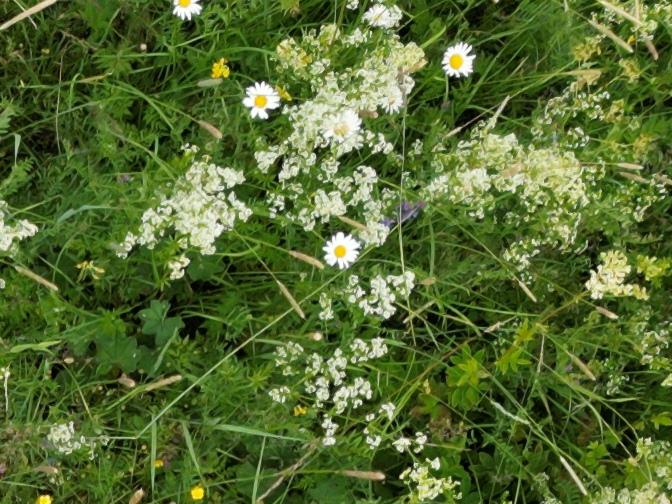
Flowers visible: yarrow flowers,  daisy flowers,  daisy flowers, yarrow flowers, yarrow flowers, yarrow flowers, yarrow flowers, yarrow flowers, yarrow flowers, yarrow flowers, yarrow flowers,  daisy flowers, yarrow flowers, yarrow flowers, yarrow flowers, yarrow flowers